Labour Party Conference

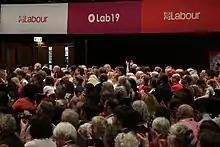
Audience at the 2019 Labour conference

Neil Kinnock was elected party leader with 71% of the vote, following Labour's defeat in the June general election, succeeding Michael Foot. Roy Hattersley joined him as deputy leader. In his speech, Kinnock stated that "we can enjoy fraternity between socialists and we must enjoy fidelity to socialism." The editorial board of Militant were expelled.